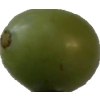
Label: grape